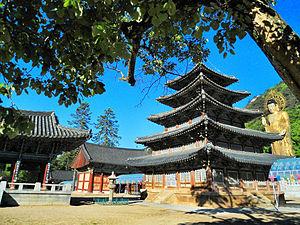
Cet article recense les sites inscrits au patrimoine mondial en Corée du Sud.